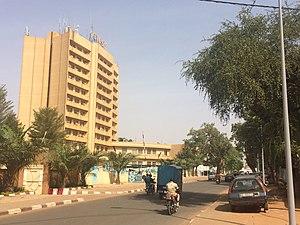
Rue du Souvenir (Rue NB-47), aussi connue comme ""Avenue du Souvenir"", à Niamey, Niger.